Ford F-Series (medium-duty truck)

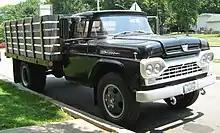
1960 Ford F-500

For the 1957 model year, the third-generation F-Series was released; medium-duty trucks introduced multiple design features that would remain part of the model line (in various forms) over the next two decades. The clamshell hood returned, but was enlarged to the width of the fenders. In another change, the grill was also enlarged, eliminating the gap between the hood and bumper. For 1958, quad headlights were introduced (following their legalization).